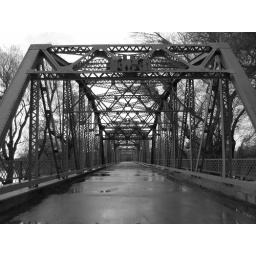
bridge over a river after a storm